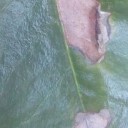
Label: Miner